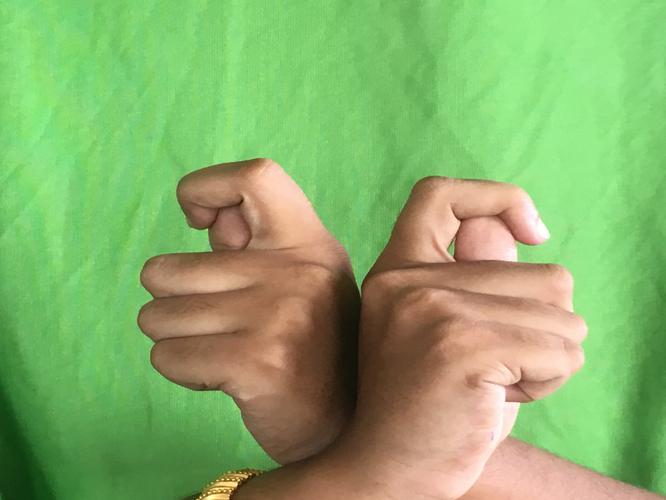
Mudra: Berunda
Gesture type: double_hand